Beijing X7

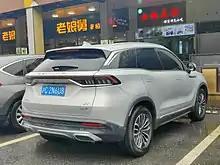
Beijing X7 rear

The Beijing X7 was previewed by the Yao concept car which introduced the new family design language of the revamped brand from BAIC Motor.